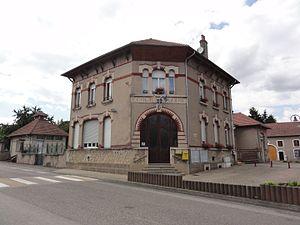
Herbéviller (M-et-M) mairie - école
Herbéviller est une commune française située dans le département de Meurthe-et-Moselle en région Grand Est.